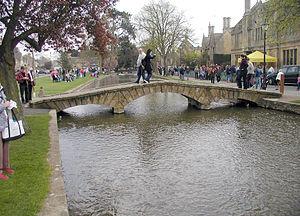
Bourton-on-the-Water est un village anglais situé dans le district de Cotswold et le comté de Gloucestershire.